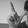
ASL letter: L